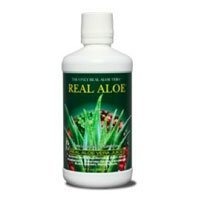
Item Name: Super Juice Aloe Vera 32oz (1 Ea) by Real Aloe Inc. (Multi-Pack)
Bullet Point 1: Hand Crafted With Love
Bullet Point 2: Dietary Supplement
Bullet Point 3: Not Tested On Animals
Product Description: RealAloe has been hand crafted since 1972. We use only fresh organic Aloe leaves grown in the U.S.A. The Aloe Vera used in our products has never been frozen, freeze-dried, or reconstituted from powder. We believe the original method of 'hand filleting' the leaves, allows us to maintain the maximum biological activity and effectiveness from the aloe leaf.
Value: 32.0
Unit: Ounce

Price: 28.07